Olo board

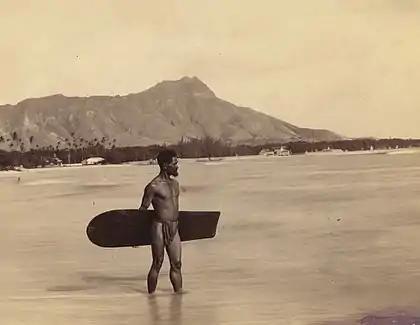
A lone Hawaiian surfer wearing the malo at Waikiki beach carries one of the last Alaia surf board. The surfer was Charles Kauha. Frank Davey photographed Charles Kauha in 1898 in numerous poses, but none are of Kauha surfing.

The Olo, Olo board or Olo surfboard (pronounced:) is a traditional long Hawaiian surfboard that was used by Hawaiian chieftains for surfing. The Olo surfboard was the largest out of the three types of traditional surfboards (Alaia and Paipo board) that were used by the Hawaiian people. The Olo is twice as long as the modern surfing longboard, measuring up to long, 16.5 inches wide and nearly 6 inches thick. The board was more than and was used for surfing large waves and even tsunamis. The boards were strictly meant for Hawaiian Chieftains and Kings.